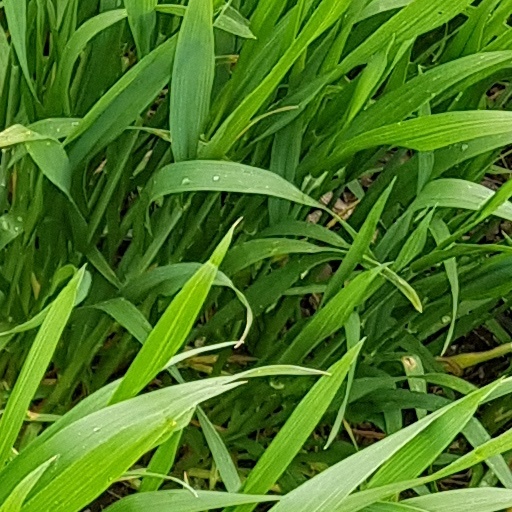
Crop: wheat